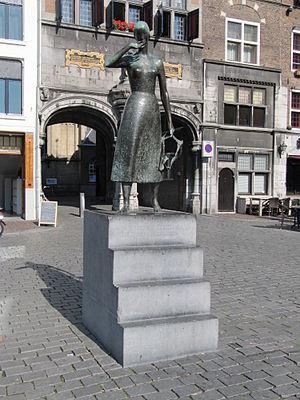
Mariken de Nimègue ou Mariette de Nimègue est une pièce de mystère néerlandaise du XVIᵉ siècle.